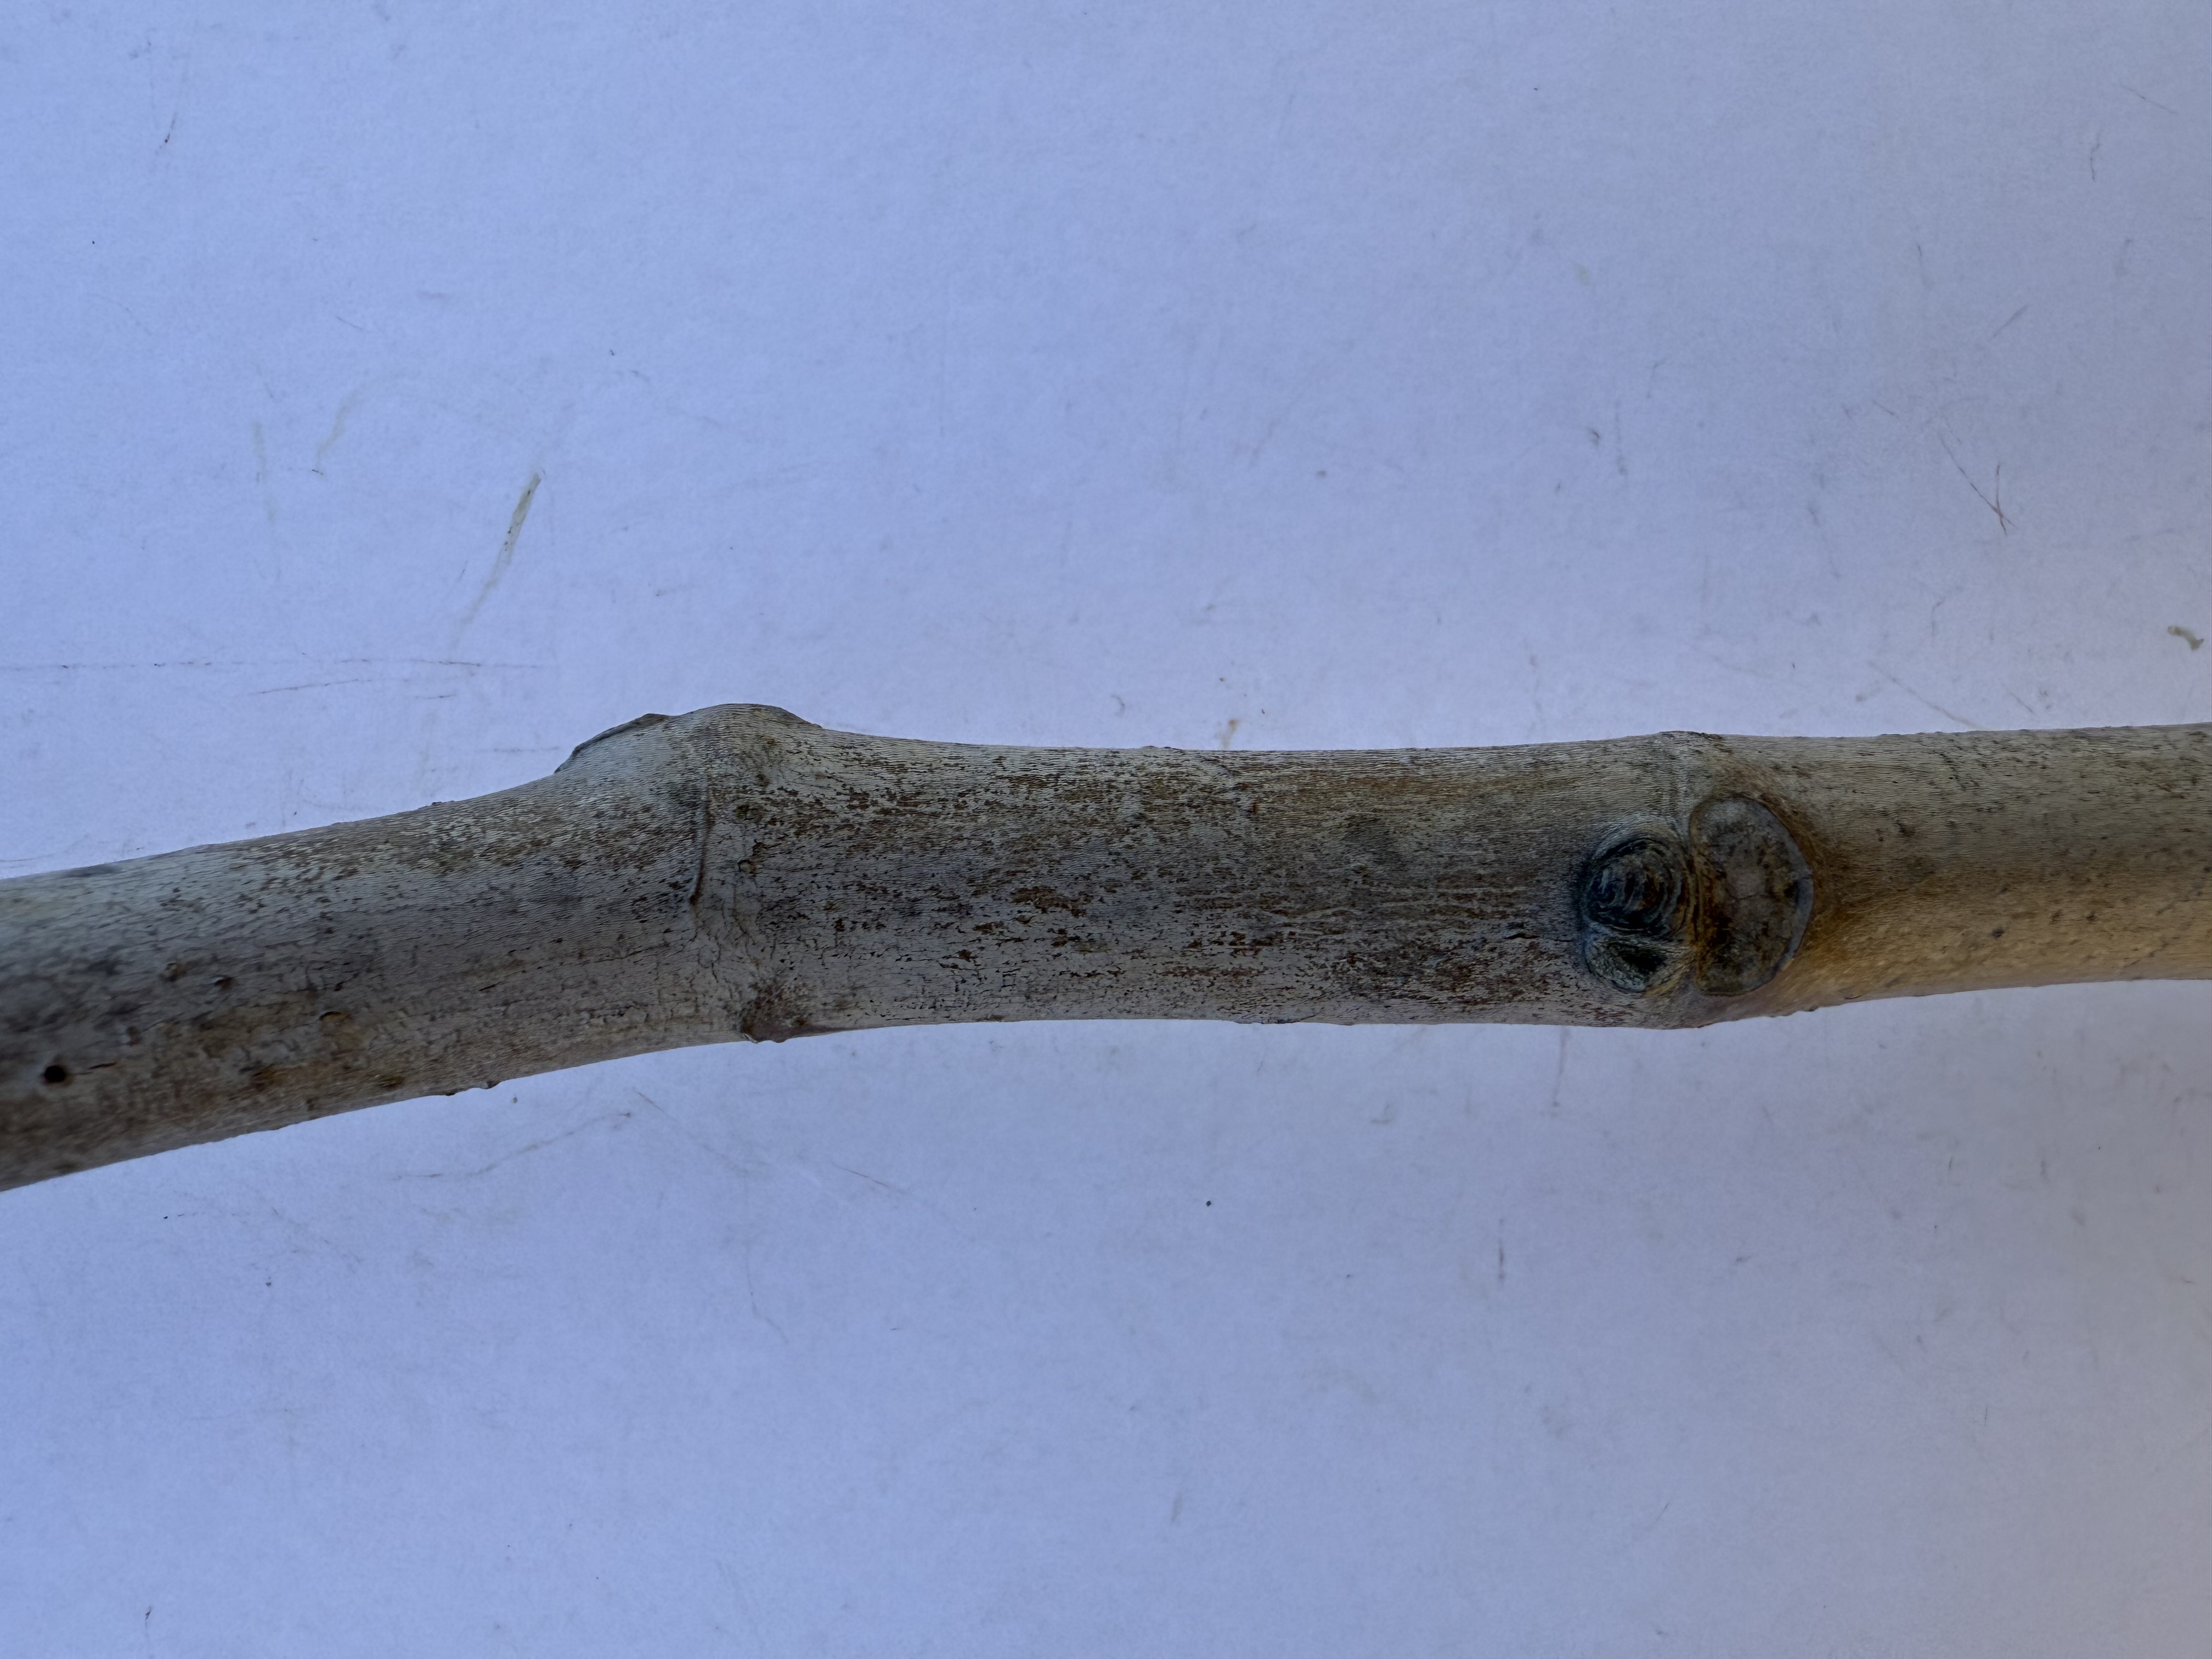
Variety: Bardacik Fig